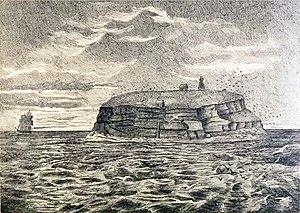
Le rocher aux oiseaux et son phare, dans le golfe du Saint-Laurent.
Le phare du Rocher aux Oiseaux est, de 1870 à 2011, une station d'aide à la navigation du golfe du Saint-Laurent située aux rochers aux Oiseaux en Gaspésie–Îles-de-la-Madeleine au Québec.